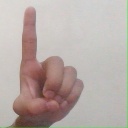
अक्षर: ड